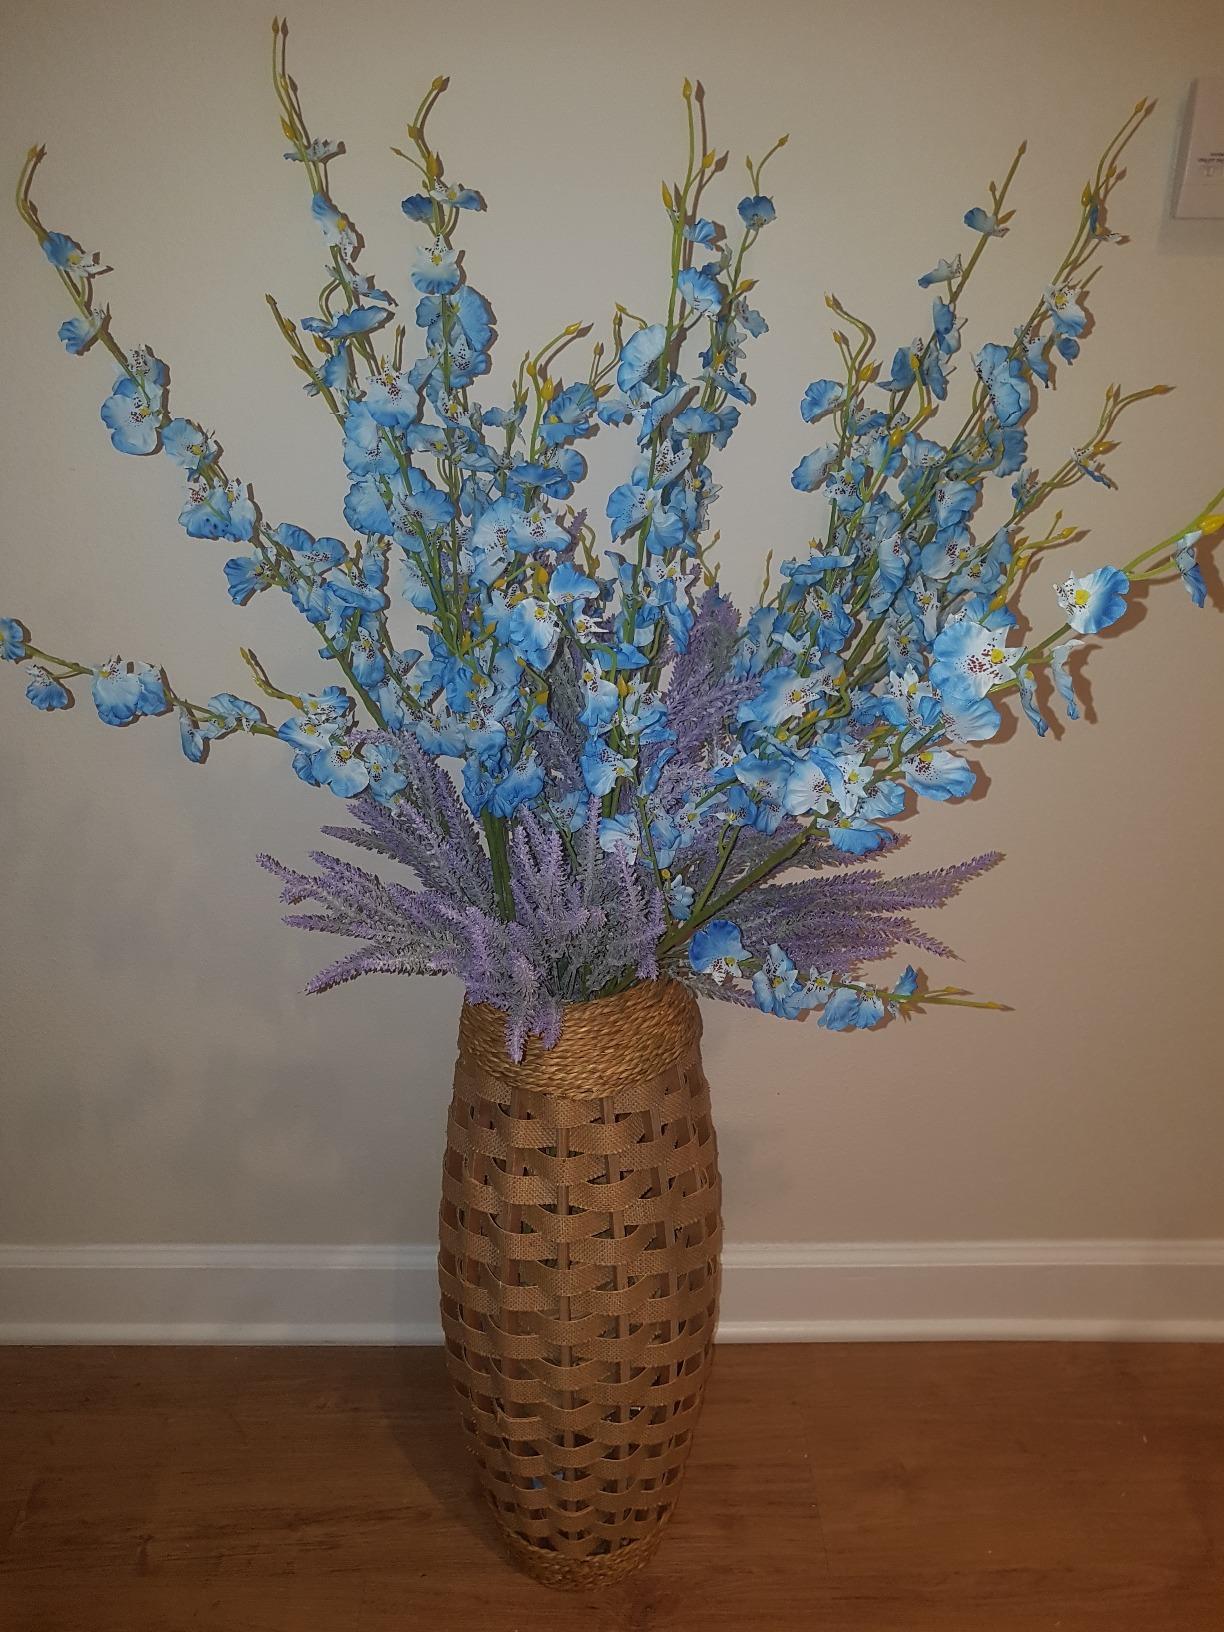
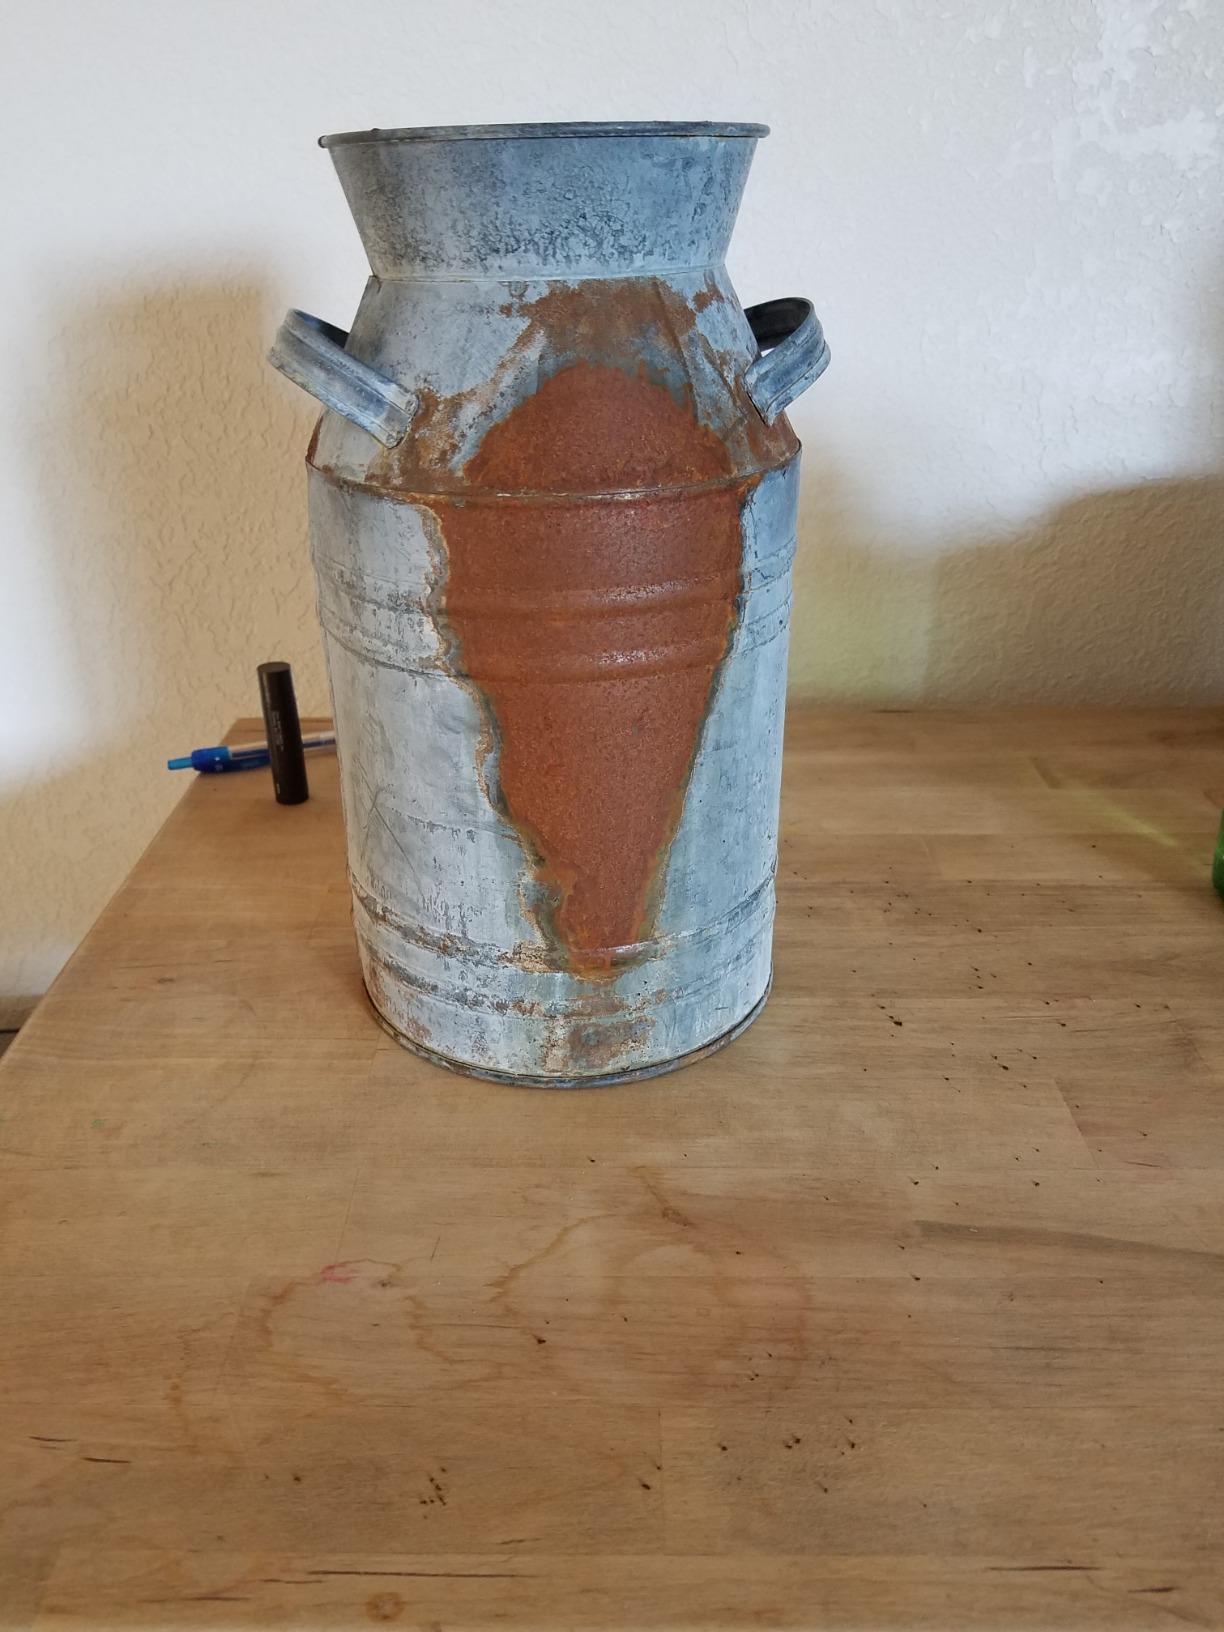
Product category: vase
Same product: no